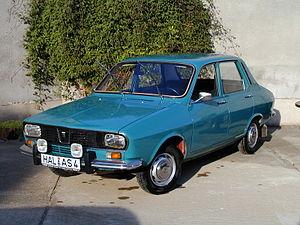
La Dacia 1300 est une automobile roumaine, pratiquement identique à la Renault 12 à ses débuts, et produite sur le site de Pitești de 1969 à 2006.